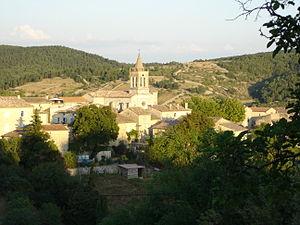
vue générale de saint-andéol-de-berg ardèche
Saint-Andéol-de-Berg est une commune française située dans le département de l'Ardèche en région Auvergne-Rhône-Alpes.
Les étymologies de la ville de Bergoïata, aujourd'hui Bourg-Saint-Andéol, et du village de Saint-Andéol-de-Berg, situés dans le département de l’Ardèche, semblent être communes, non seulement en ce qui concerne « Saint-Andéol », mais aussi en ce qui concerne le radical ou mot Berg, dont l'étymologie est l'objet du présent article.